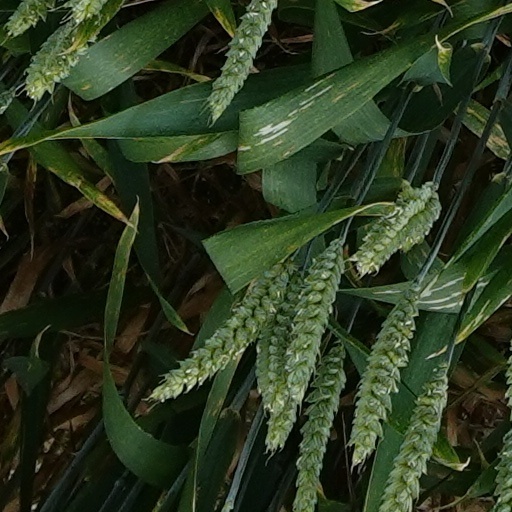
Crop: wheat